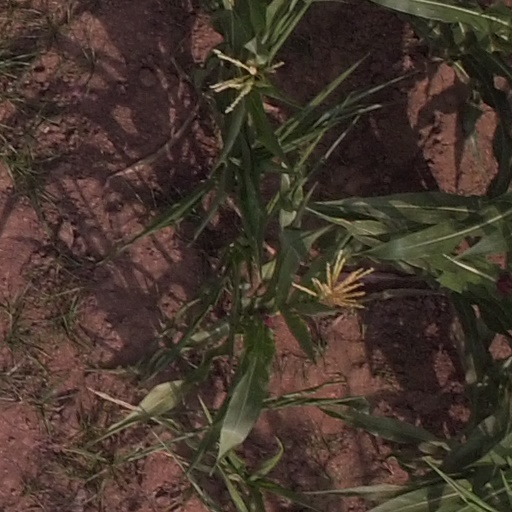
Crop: maize; corn